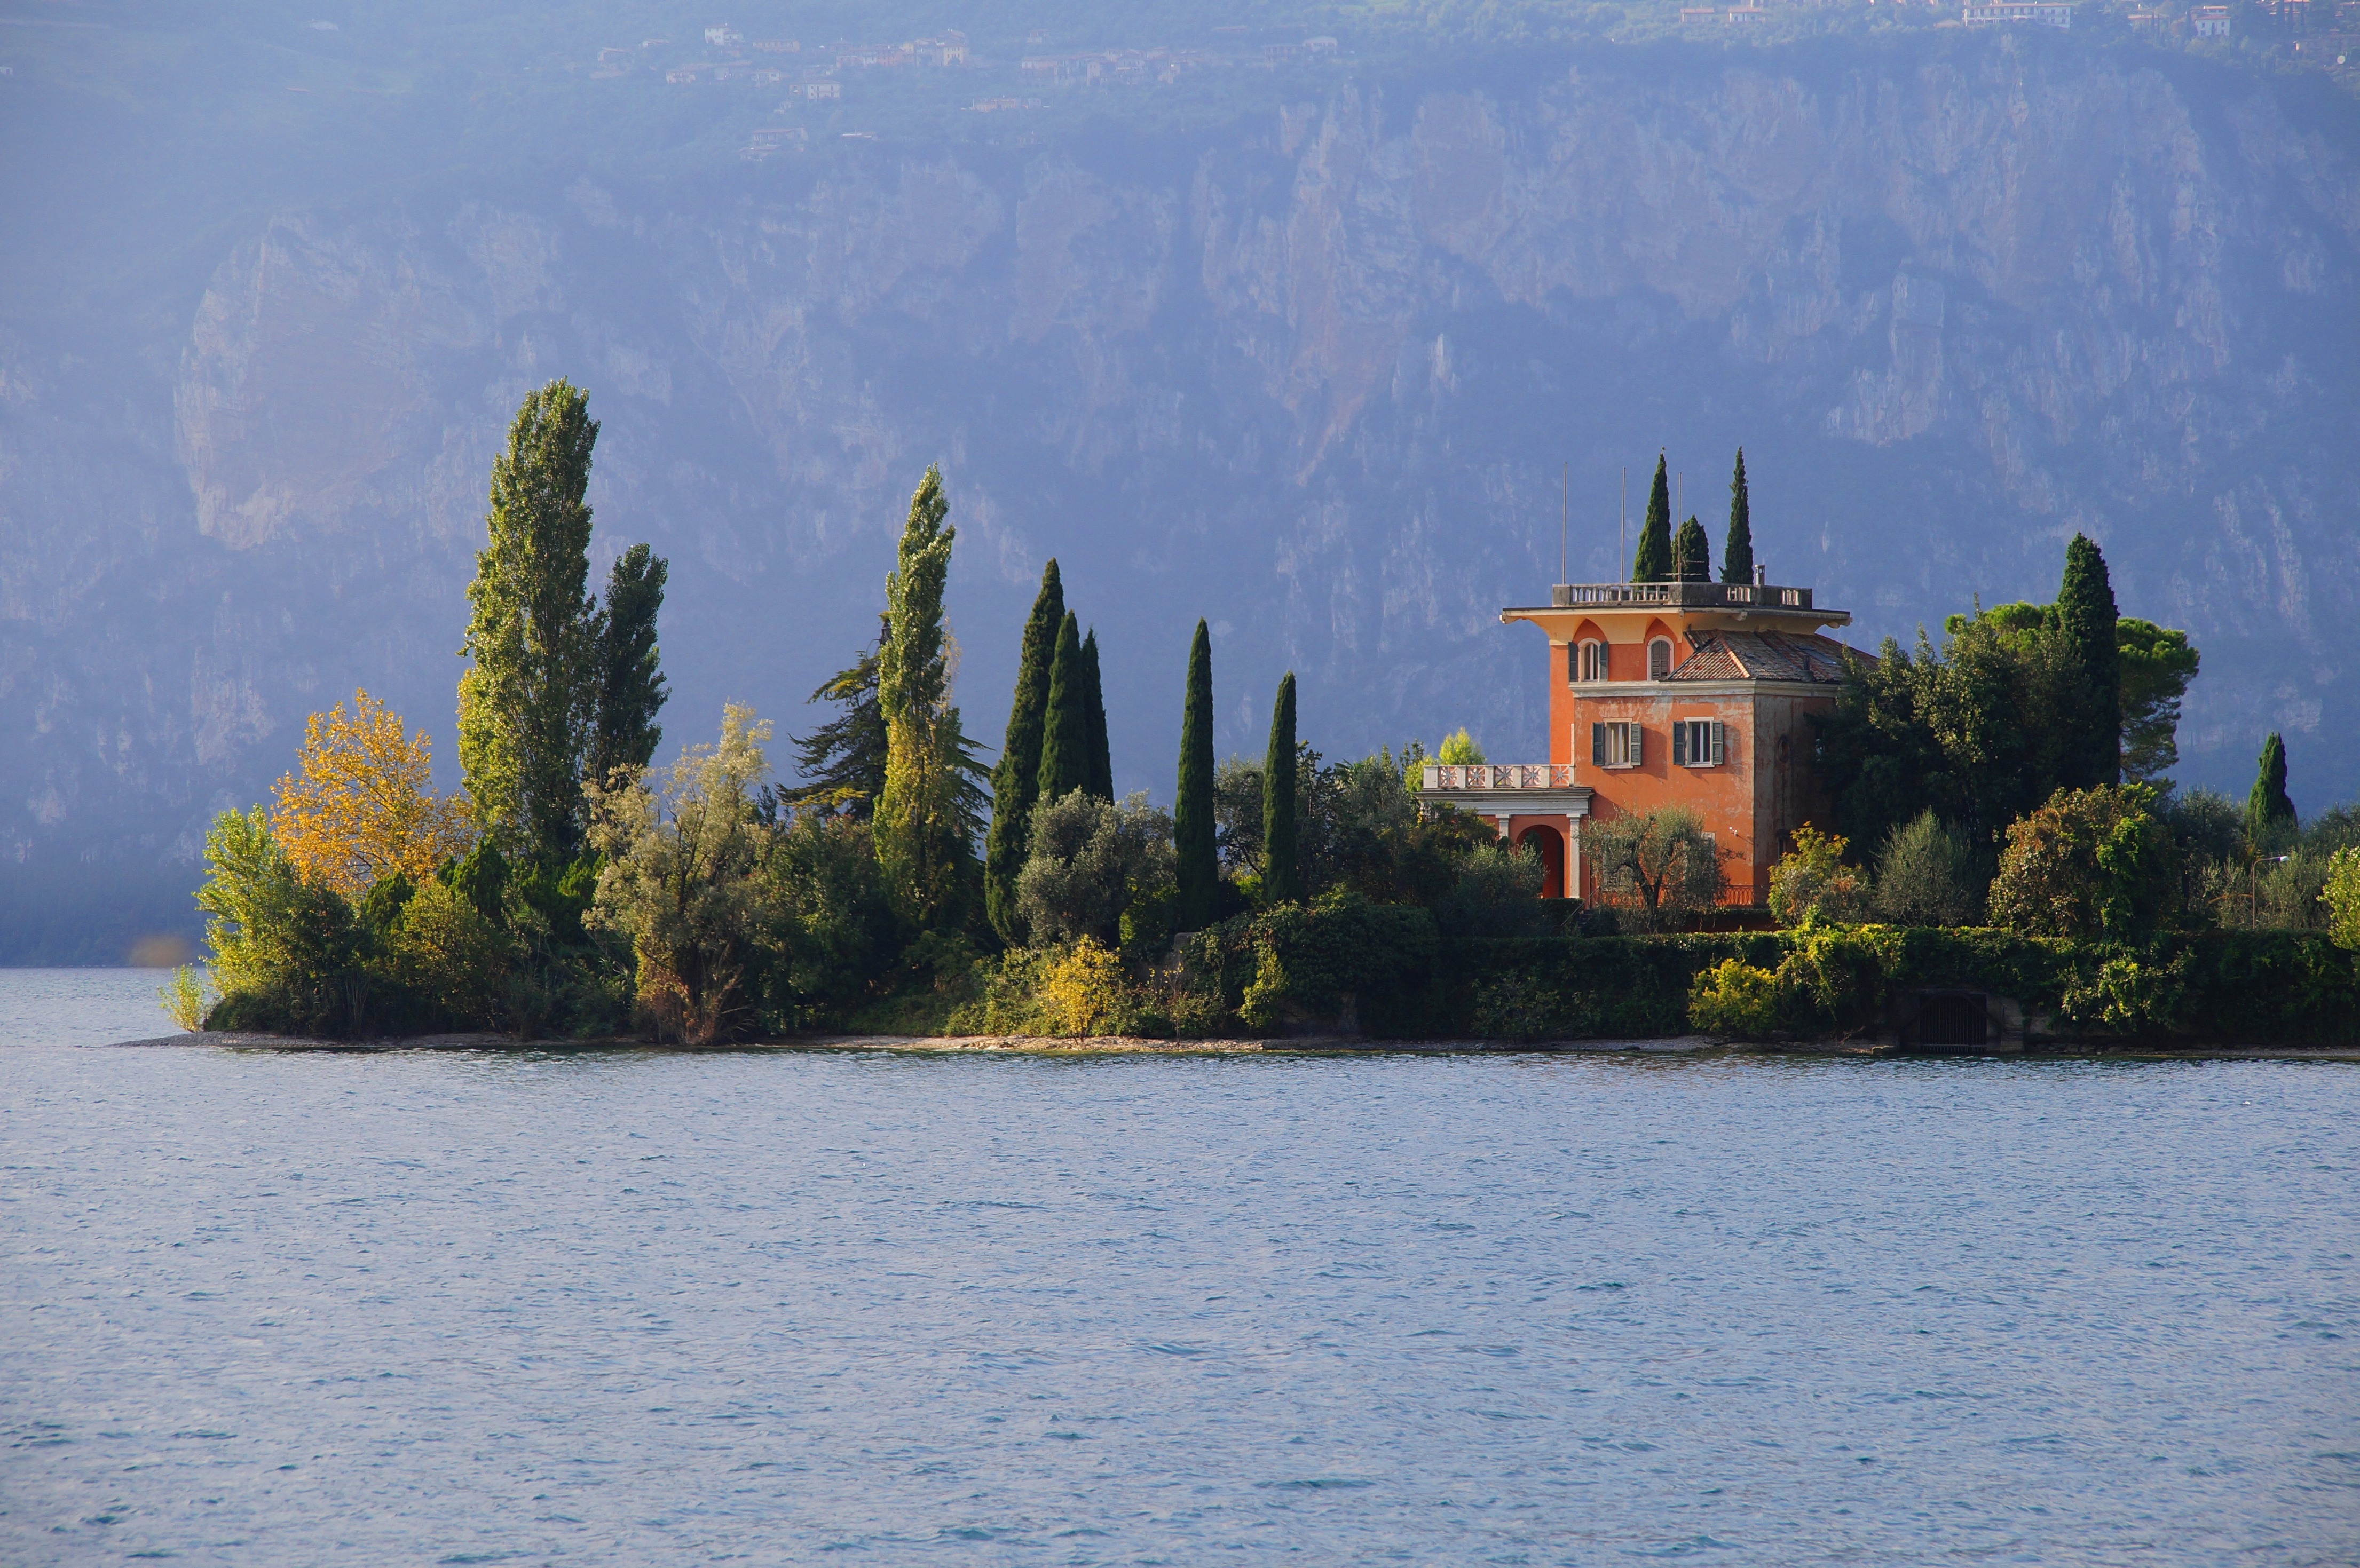
sea, tree, water, mountain, hill, flower, lake, chateau, river, mountain range, idyllic, evening, reflection, holiday, bay, island, castle, italy, reservoir, waterway, body of water, garda, loch, malcesine, lago di garda